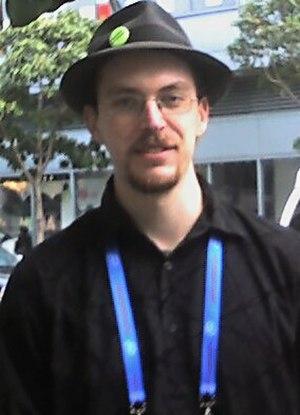
Zero Punctuation, littéralement « zéro ponctuation » en français, est une émission internet de critique de jeux vidéo réalisée par Ben « Yahtzee » Croshaw et hébergée par The Escapist. Le premier épisode est paru le 24 juillet 2007, puis l'émission passe au troisième épisode sur le site de The Escapist, le 15 août 2007.